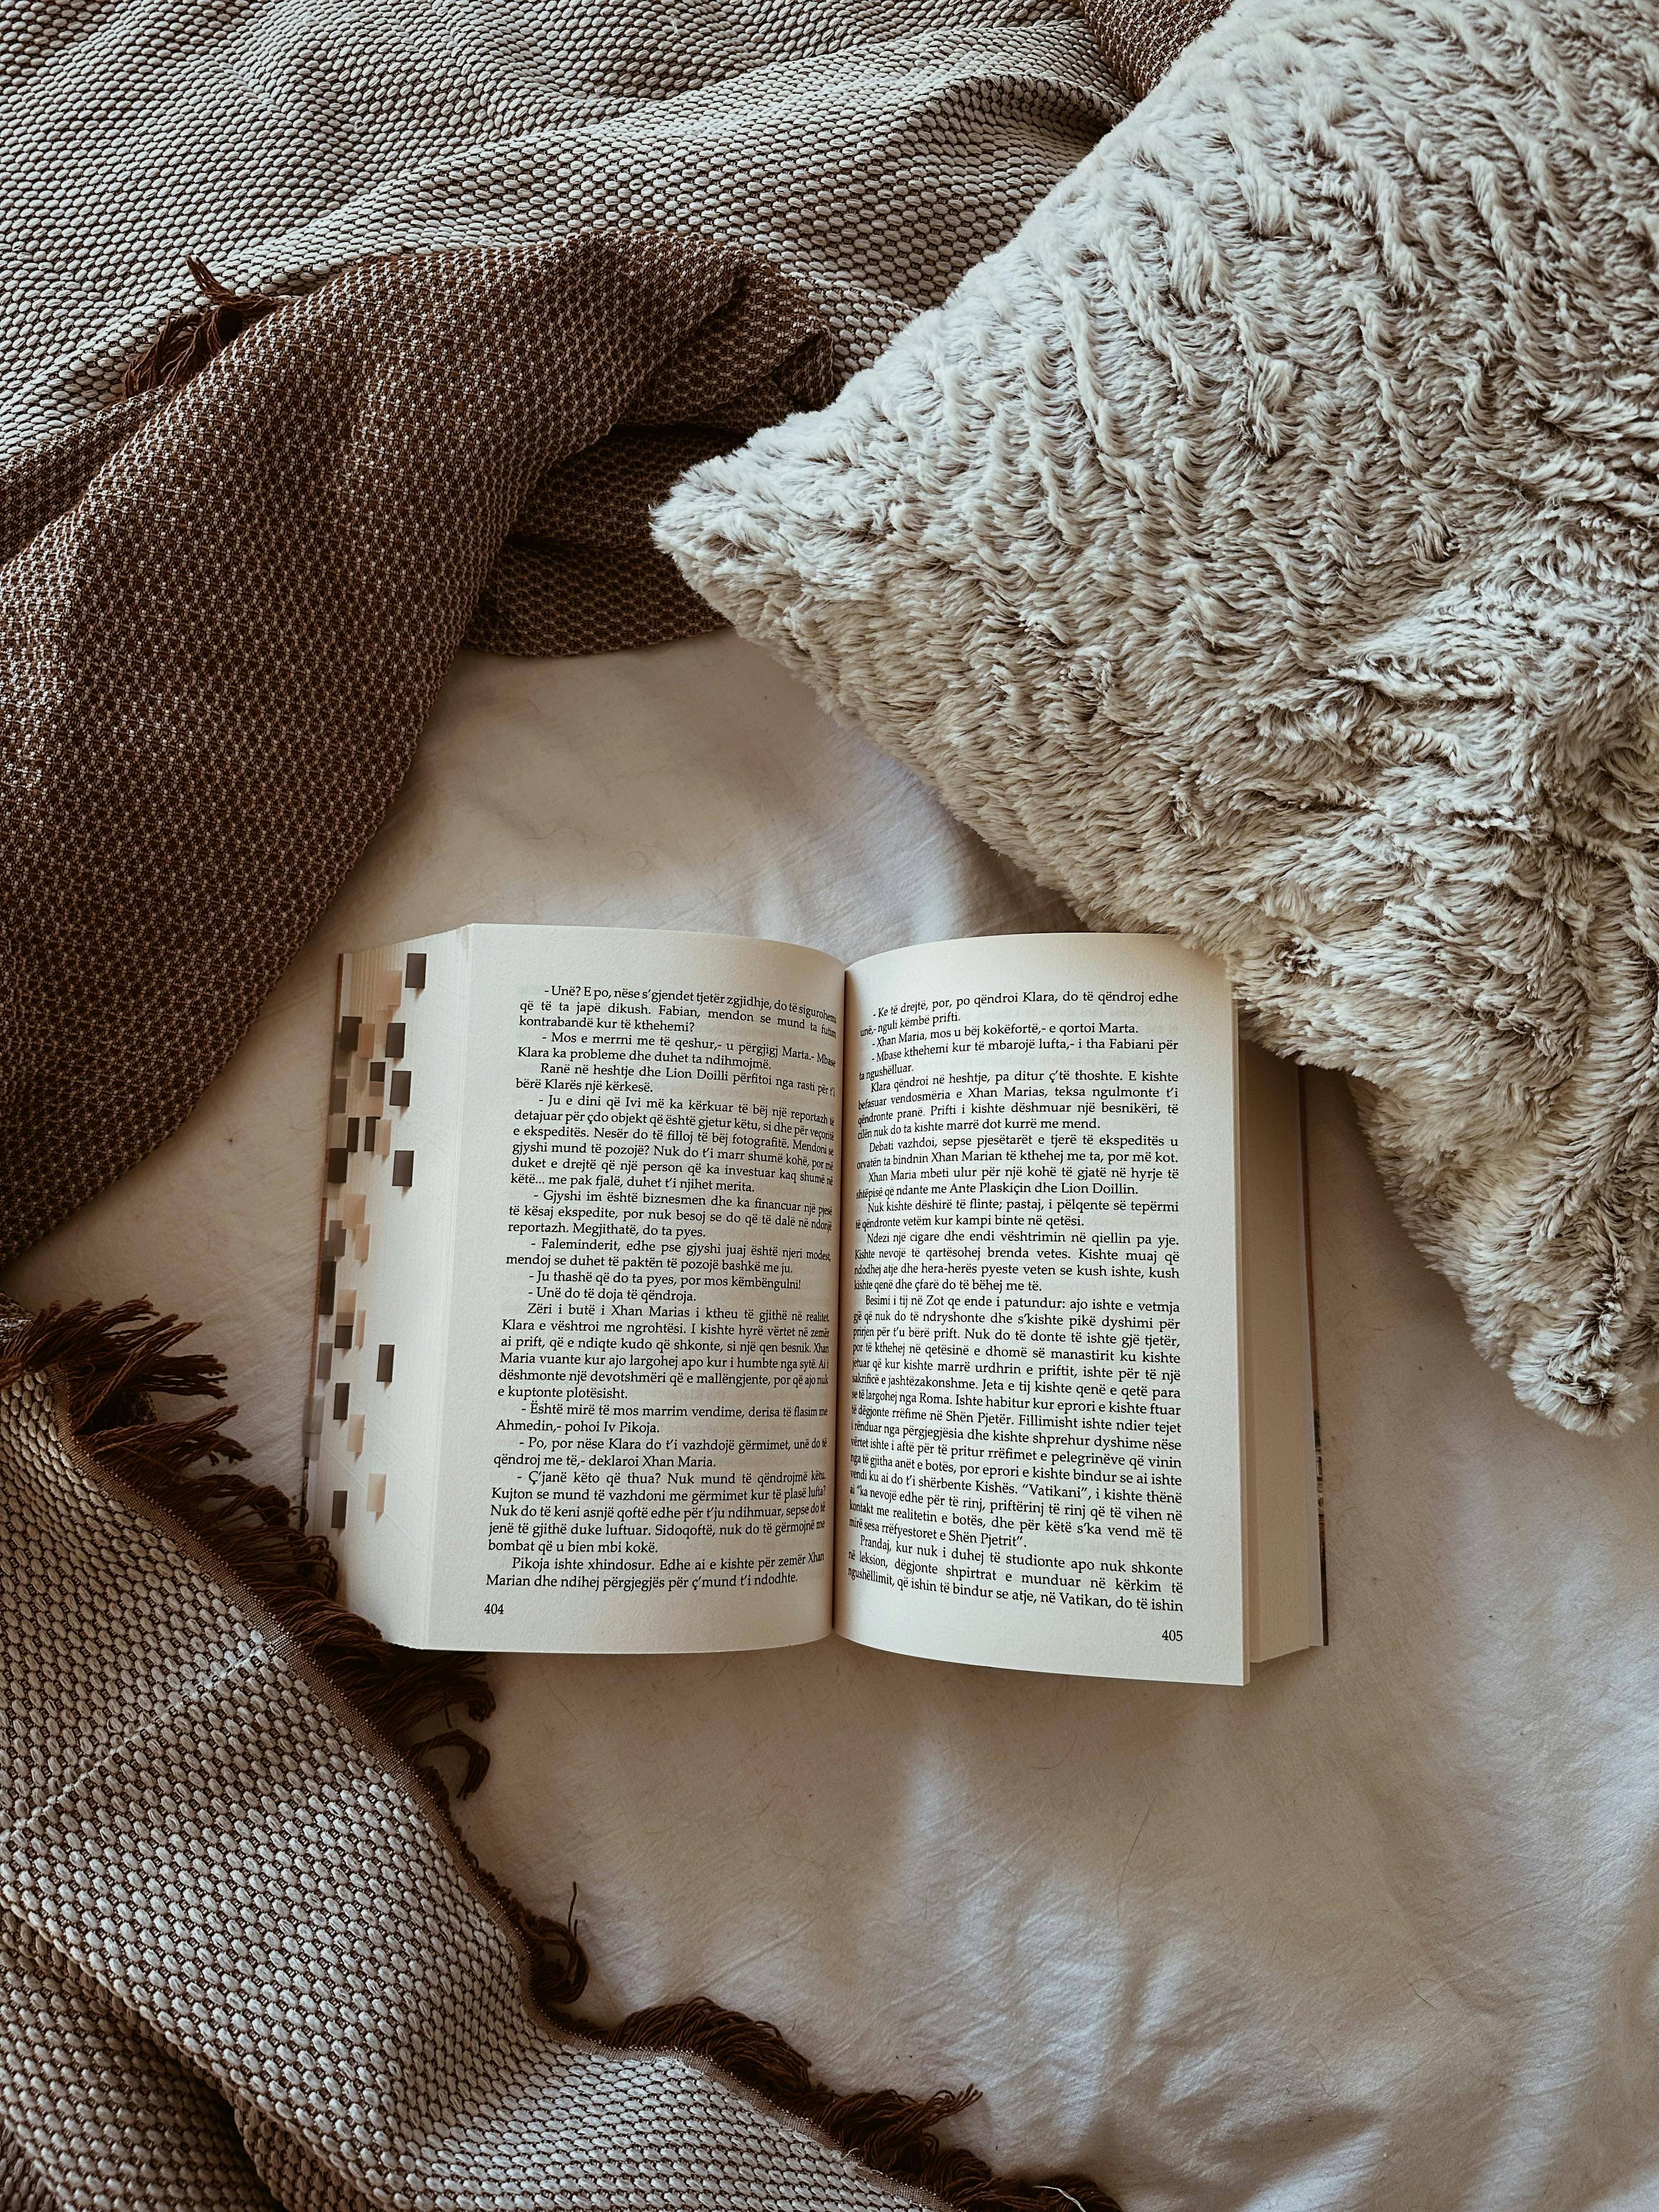
book, sleeve, font, publication, linens, pattern, comfort, bedding, wood, paper, room, fur, throw pillow, fashion accessory, paper product, bed sheet, home accessories, art, rectangle, cushion, wool